Franz Schlik

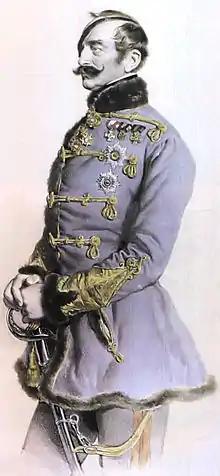
Lithograph by Josef Kriehuber, 1849

May 1789 – Vienna, 17 March 1862) was a count and general in the Austrian Empire. He was one of the most successful Austrian generals during the Hungarian Revolution of 1848.